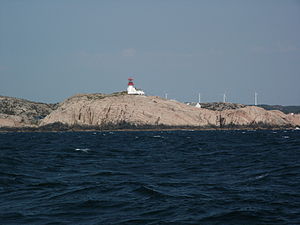
Lindesnes (halvø)
Lindesnes Fyr
Lindesnes er traditionelt kendt som Norges sydligste punkt på fastlandet og et populært turistmål. Lindesnes ligger i Lindesnes kommune i Agder fylke. Afstanden til Kinnarodden, det nordligste punkt på fastlandet, er 1.752 km.